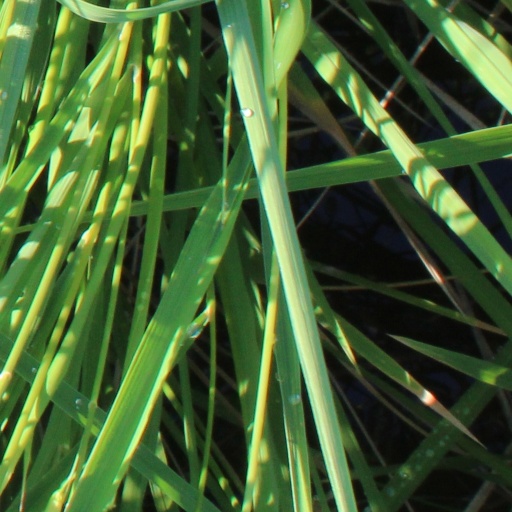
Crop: rice